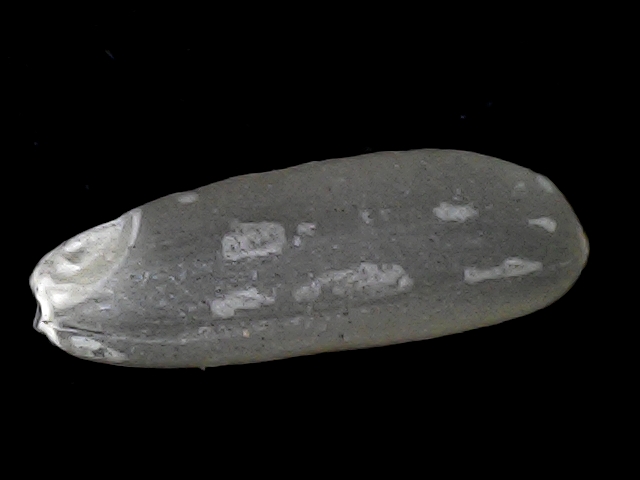
Rice variety: BD56